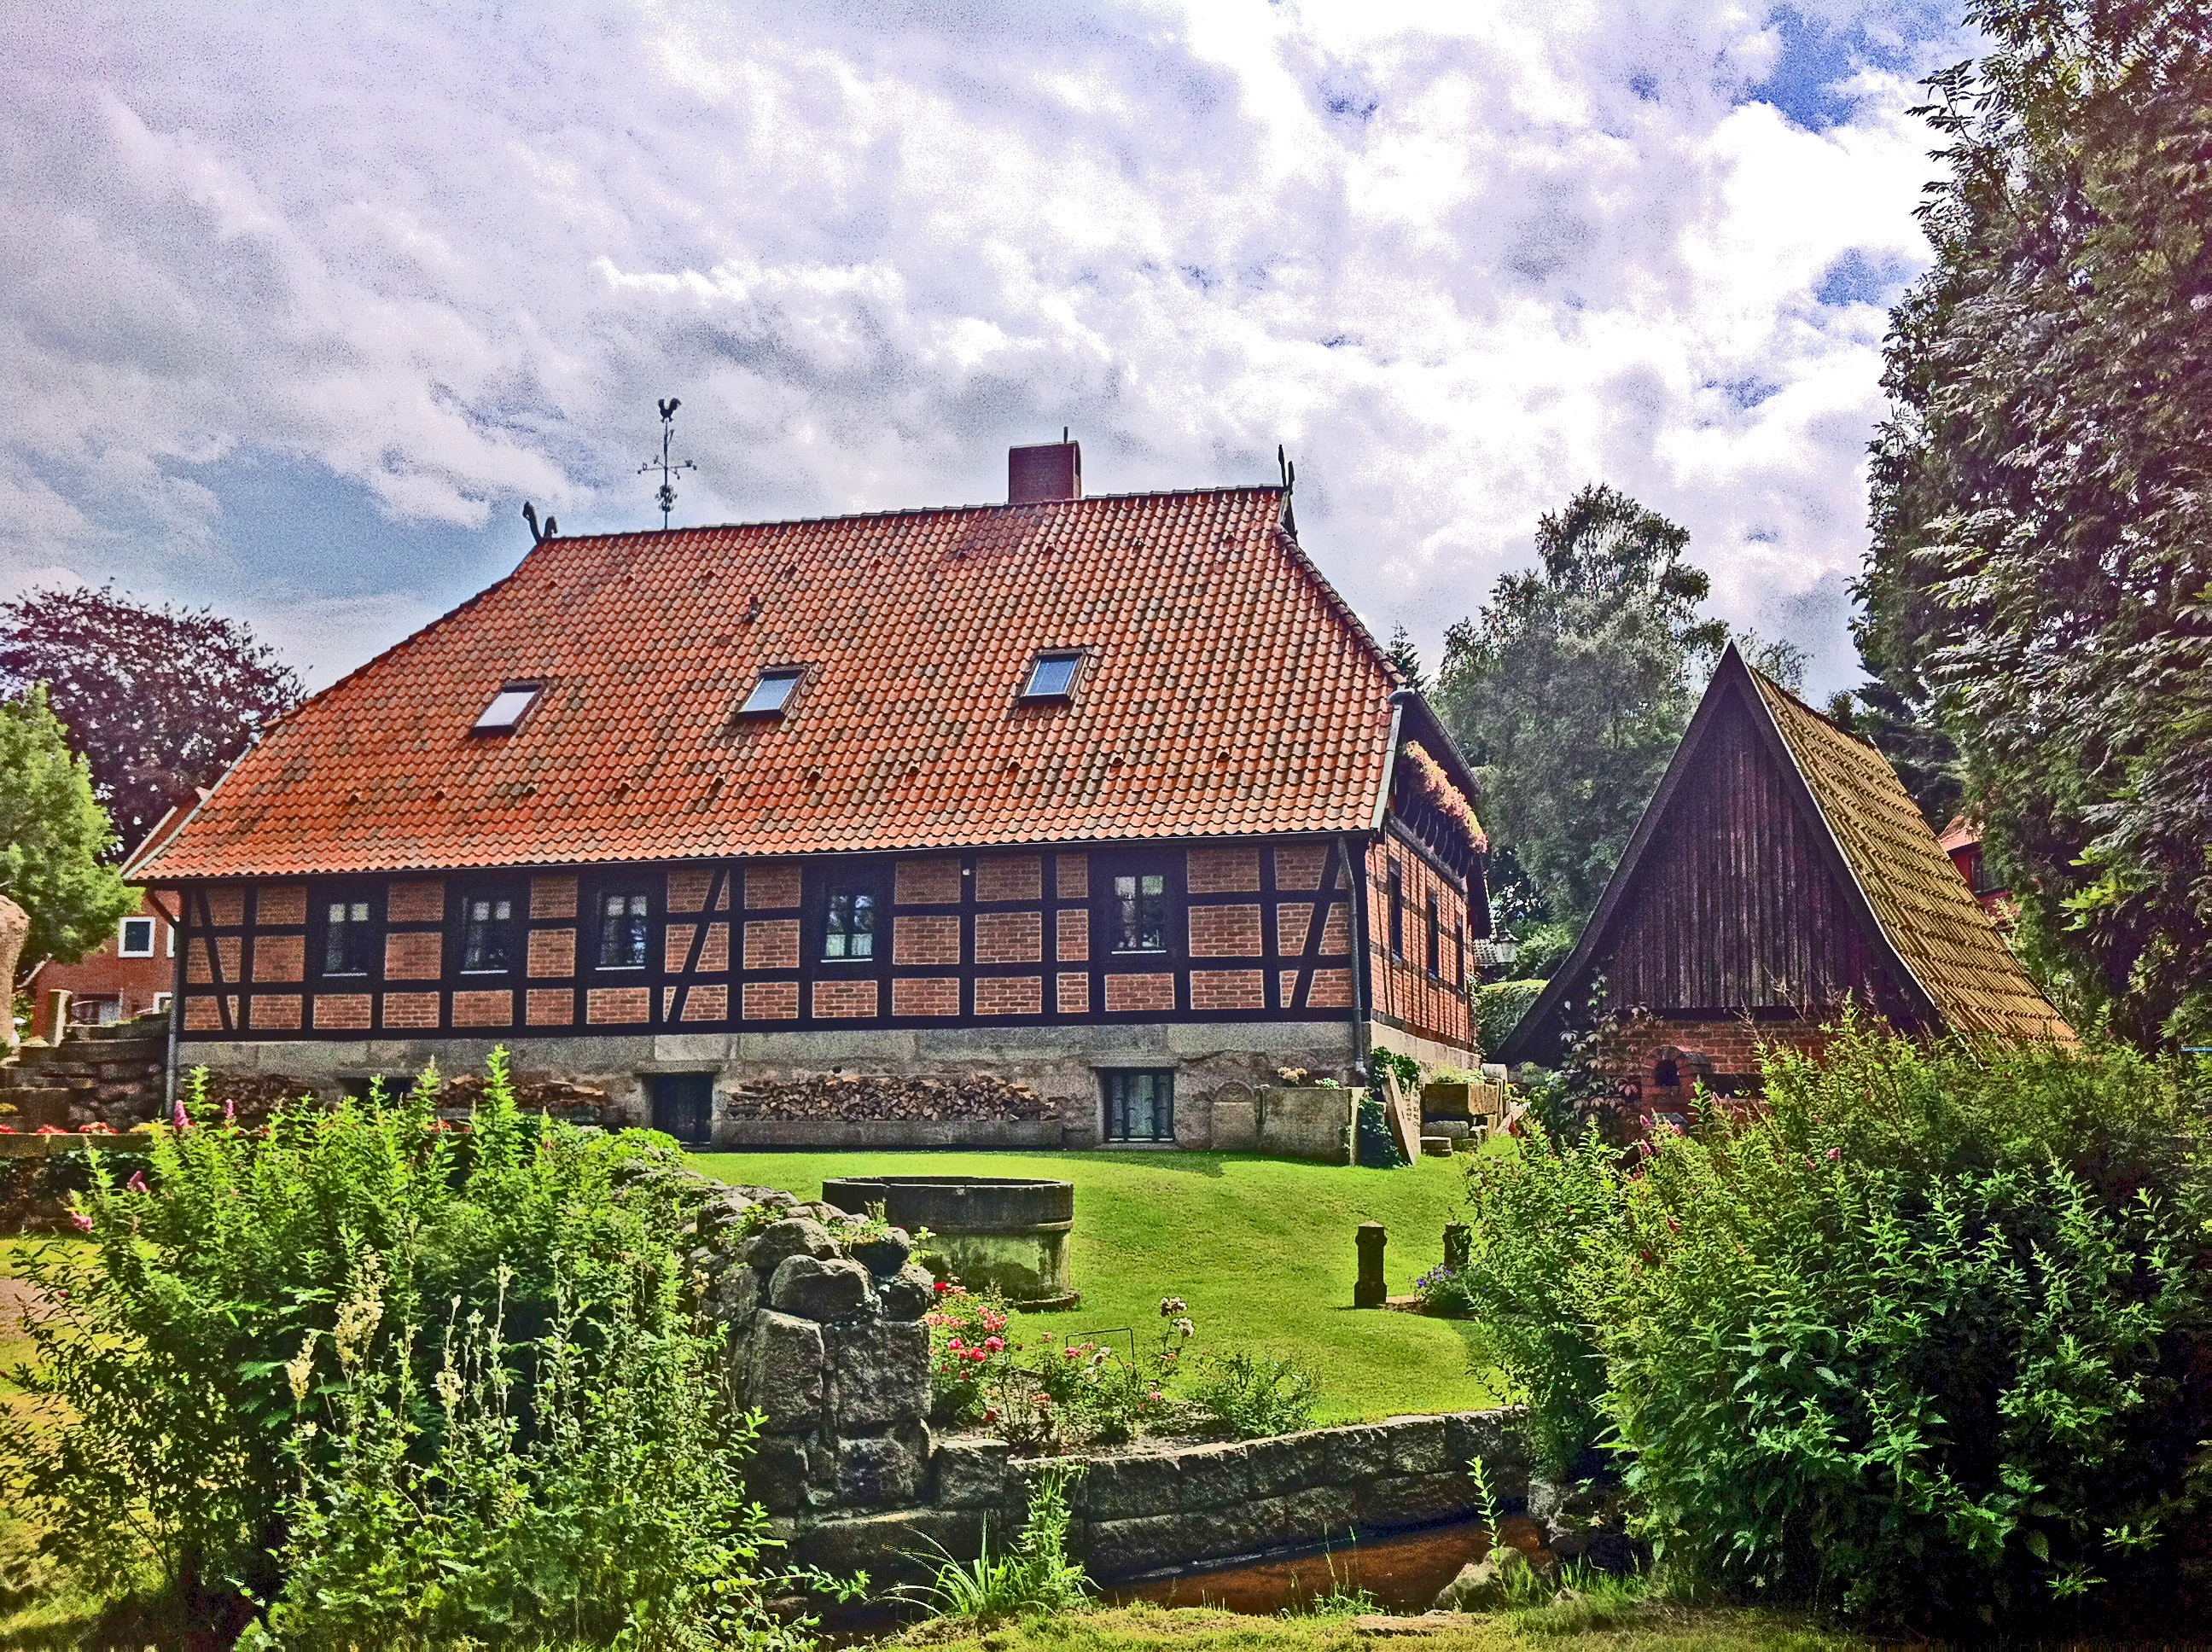
farm, house, roof, building, chateau, barn, home, rustic, village, cottage, romantic, scale, agriculture, garden, agricultural, old house, farmhouse, estate, historically, hof, manor house, rural area, l neburg heath, old farmhouse, residential area